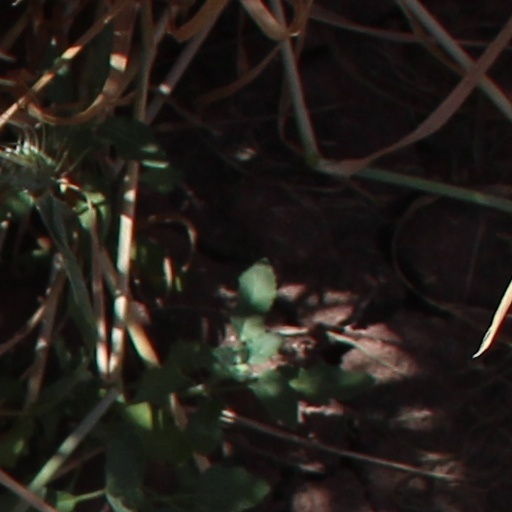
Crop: wheat